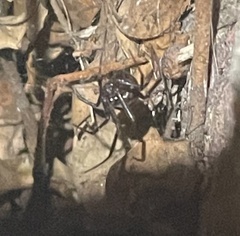
Species: Lactrodectus_hesperus